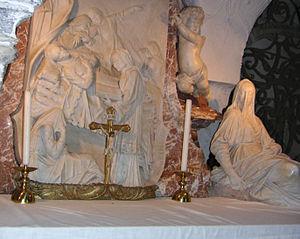
Emma de Gurk, parfois écrit Ema ou Hemma, née vers 980 et morte le 29 juin 1045 à Gurk, monastère du Duché de Carinthie, est une dame noble et fondatrice de monastères. Elle est vénérée comme sainte de l'Église catholique et protectrice du land autrichien de Carinthie.